Sky position (RA, Dec in degrees): 178.015, 3.671
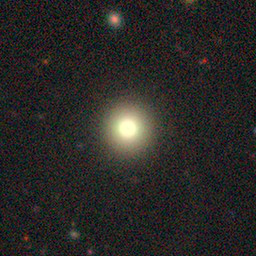
Galaxy morphology: Round Smooth Galaxies